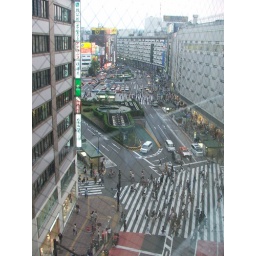
The human multitude crosses the road floors below this cinema complex level window in Ikebukuro, Tokyo.